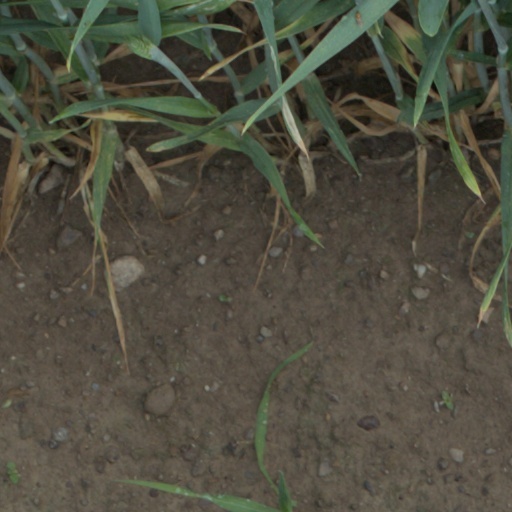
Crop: wheat